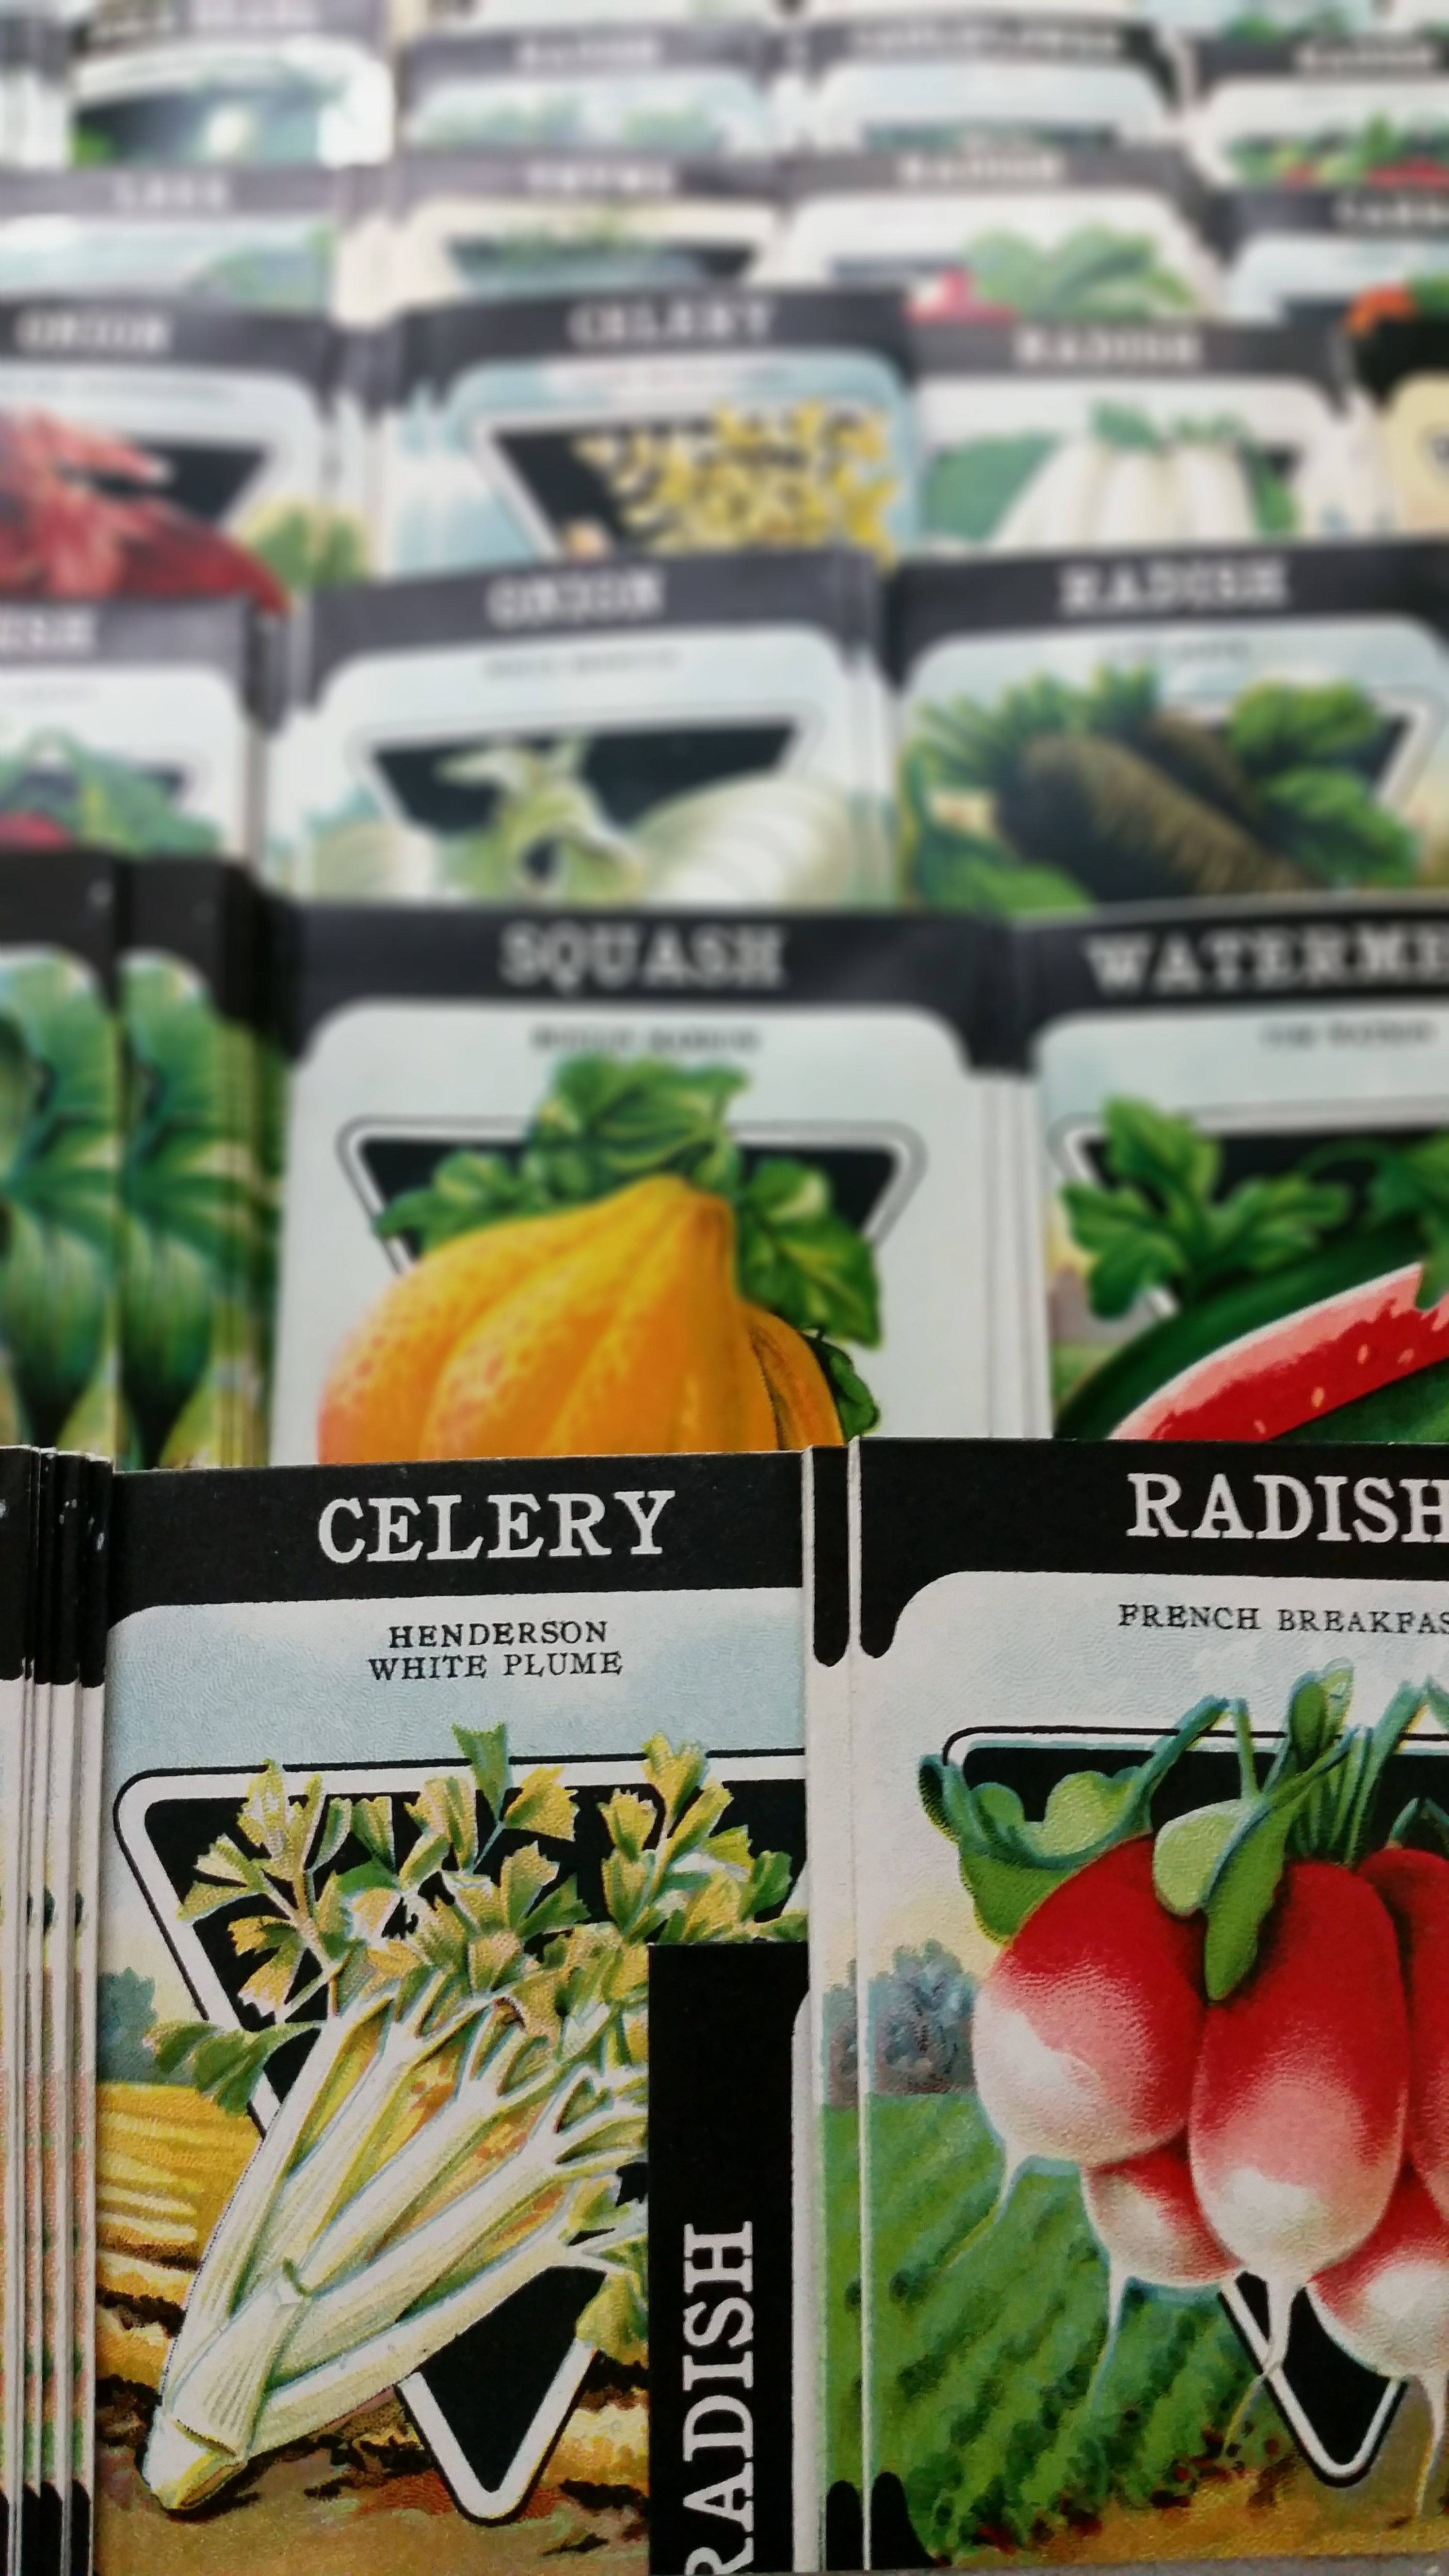
plant, vintage, fruit, retro, flower, old, shop, food, produce, seeds, vegetables, flowering plant, packs, planting seeds, land plant